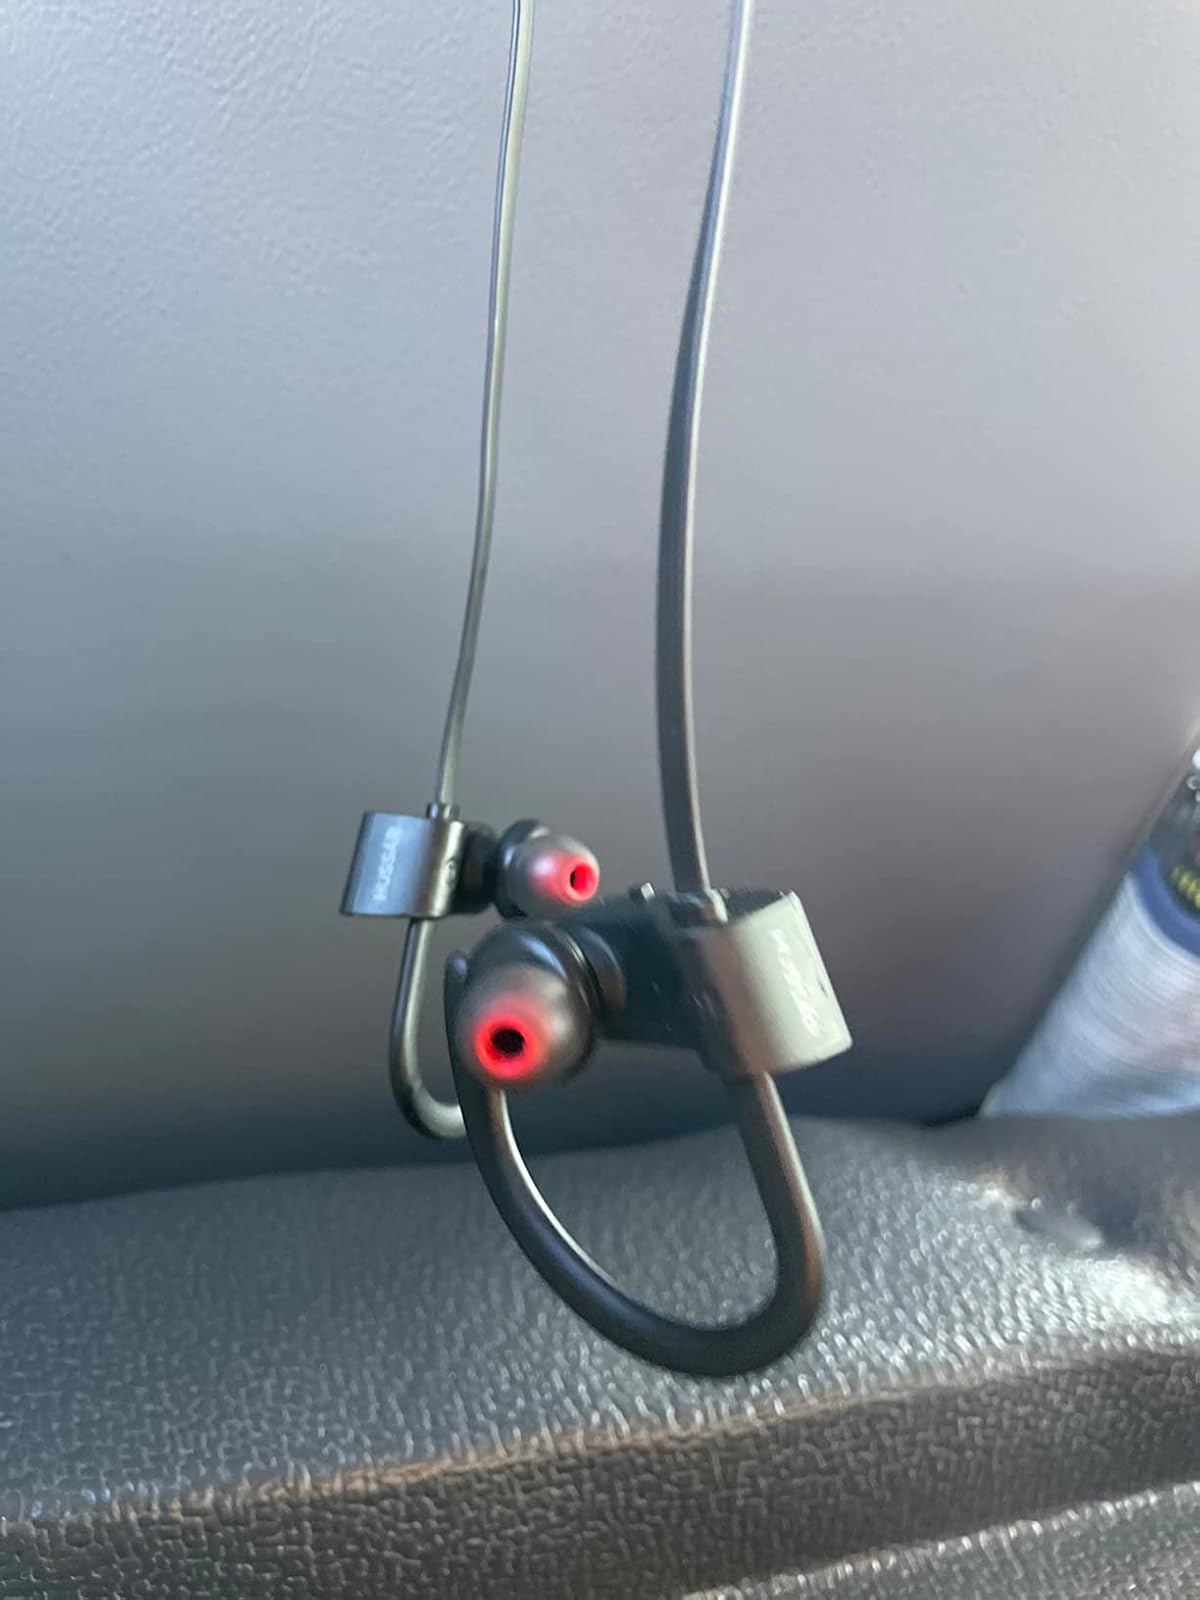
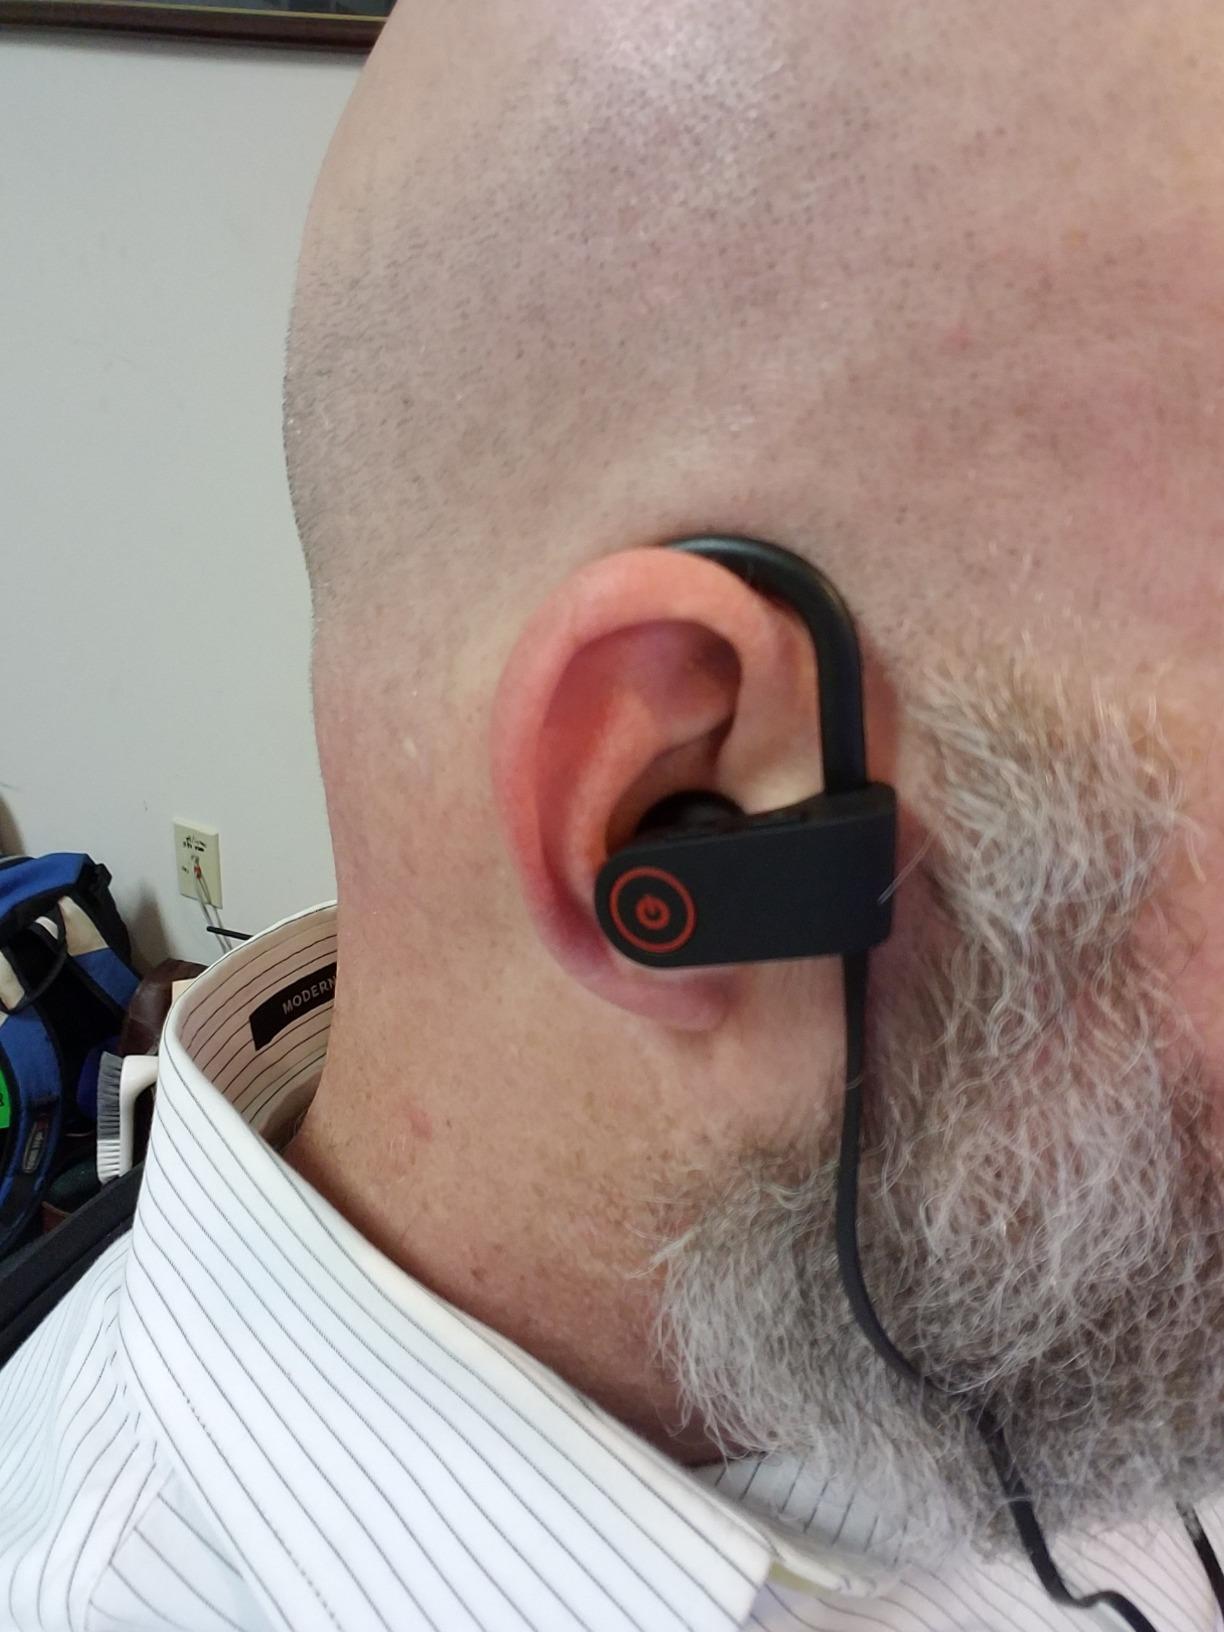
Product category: headphones
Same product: yes